Caerphilly Castle

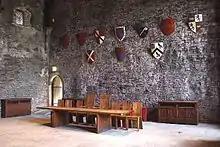
The interior of the Great Hall

The fourth marquess, John Crichton-Stuart, was an enthusiastic restorer and builder and commissioned a major restoration project between 1928 and 1939. The stonework was carefully repaired, with moulds made to recreate missing pieces. The Inner East Gatehouse was rebuilt, along with several of the other towers. The marquess carried out landscaping work, with the intent of eventually re-flooding the lakes, and thanks to several decades of purchases was finally able to demolish the local houses encroaching on the view of the castle.